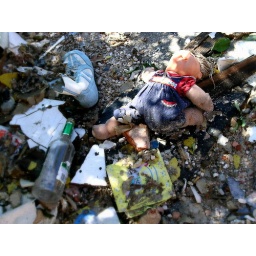
cabbage patch doll, sneaker and bottle of booze. remnants of house fire in baltimore